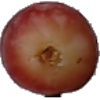
Label: Grape Pink 1